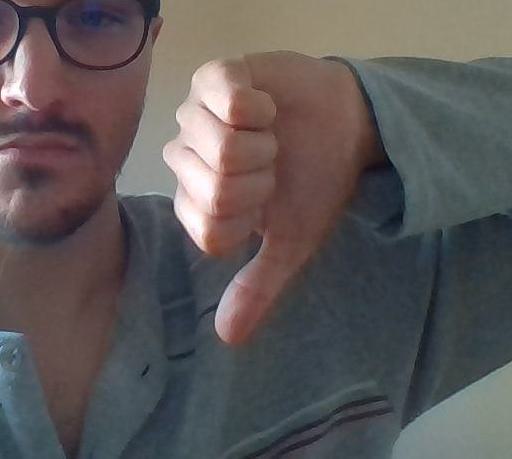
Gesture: dislike